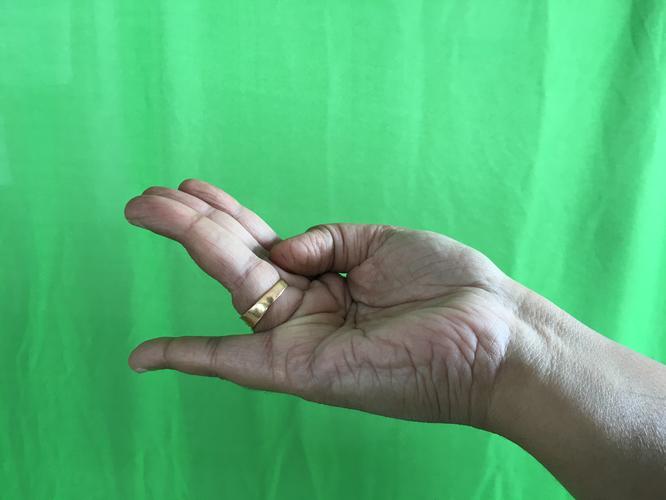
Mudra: Chaturam
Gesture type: single_hand